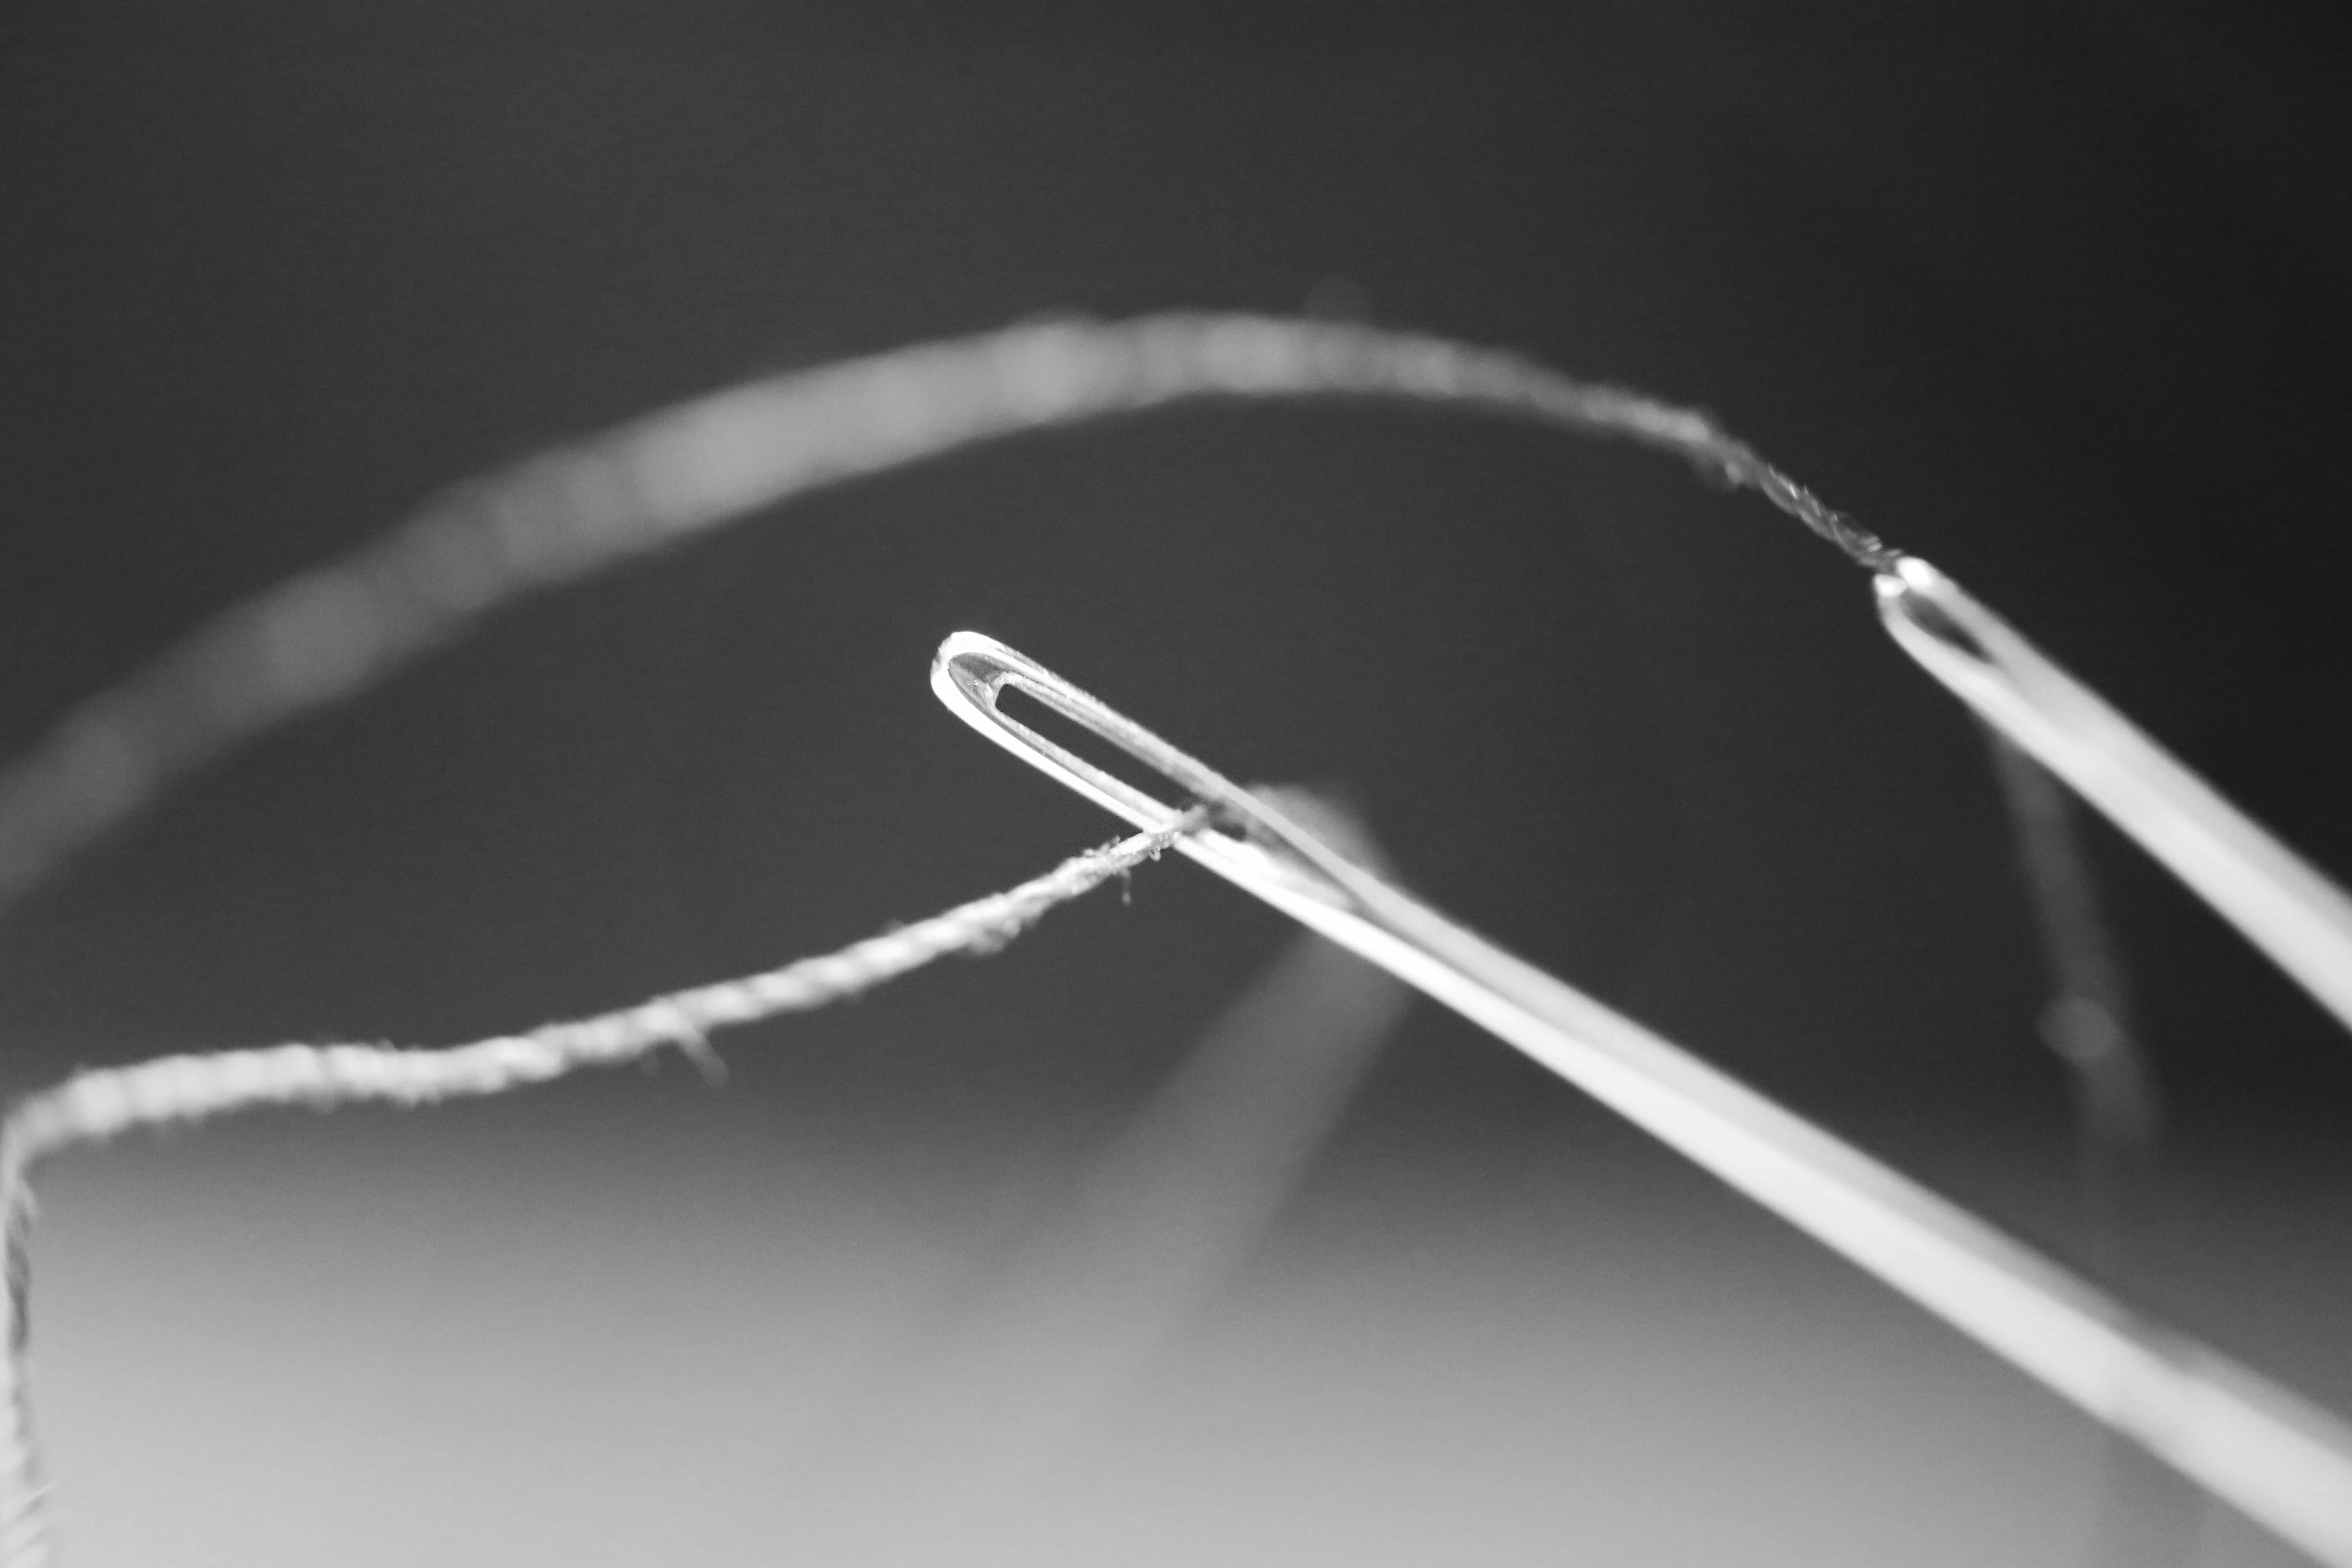
black and white, line, jewellery, silver, knot